Florida International University

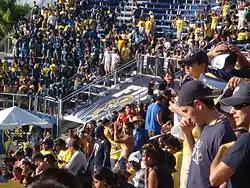
People standing in the bleachers of a stadium

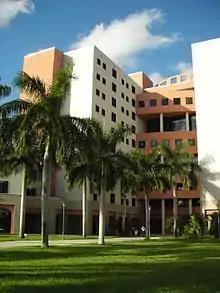
University Towers, a residential hall for upperclassmen

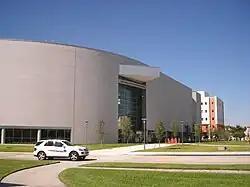
Frost Art Museum

Florida International University's student housing facilities are managed by the Office of Housing and Residential Life located on the Modesto Maidique Campus (MMC). There are 3,300 students living on campus throughout 10 apartment buildings and 6 residence halls. Students reside in the following buildings: University Apartments, Panther Hall, University Towers, Everglades Hall, Lakeview Hall North, Lakeview Hall South, Honors College @ Parkview Hall, and Tamiami Hall. All rooms are suite style or apartment style and none of the buildings have community bathrooms.